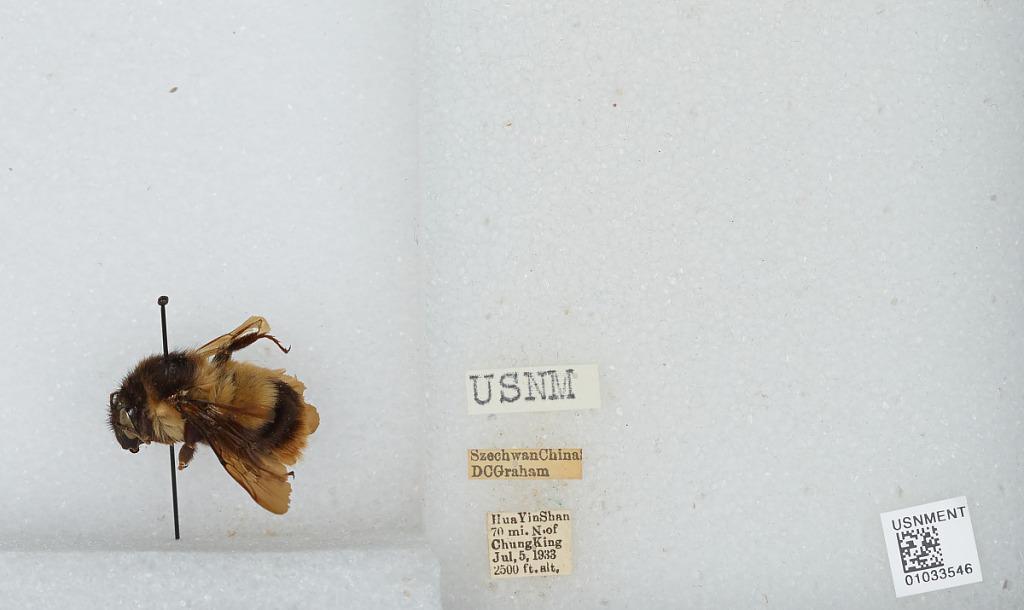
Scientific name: Bombus (Diversobombus) trifasciatus Smith
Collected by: D. Graham
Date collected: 1933-7-5
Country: China
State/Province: Sichuan
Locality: Hua Yin Shan, 70 miles N. of Chongqing